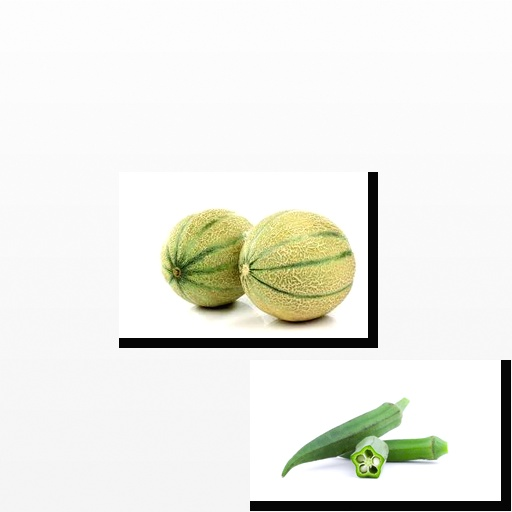
Food items: okra, cantaloupe